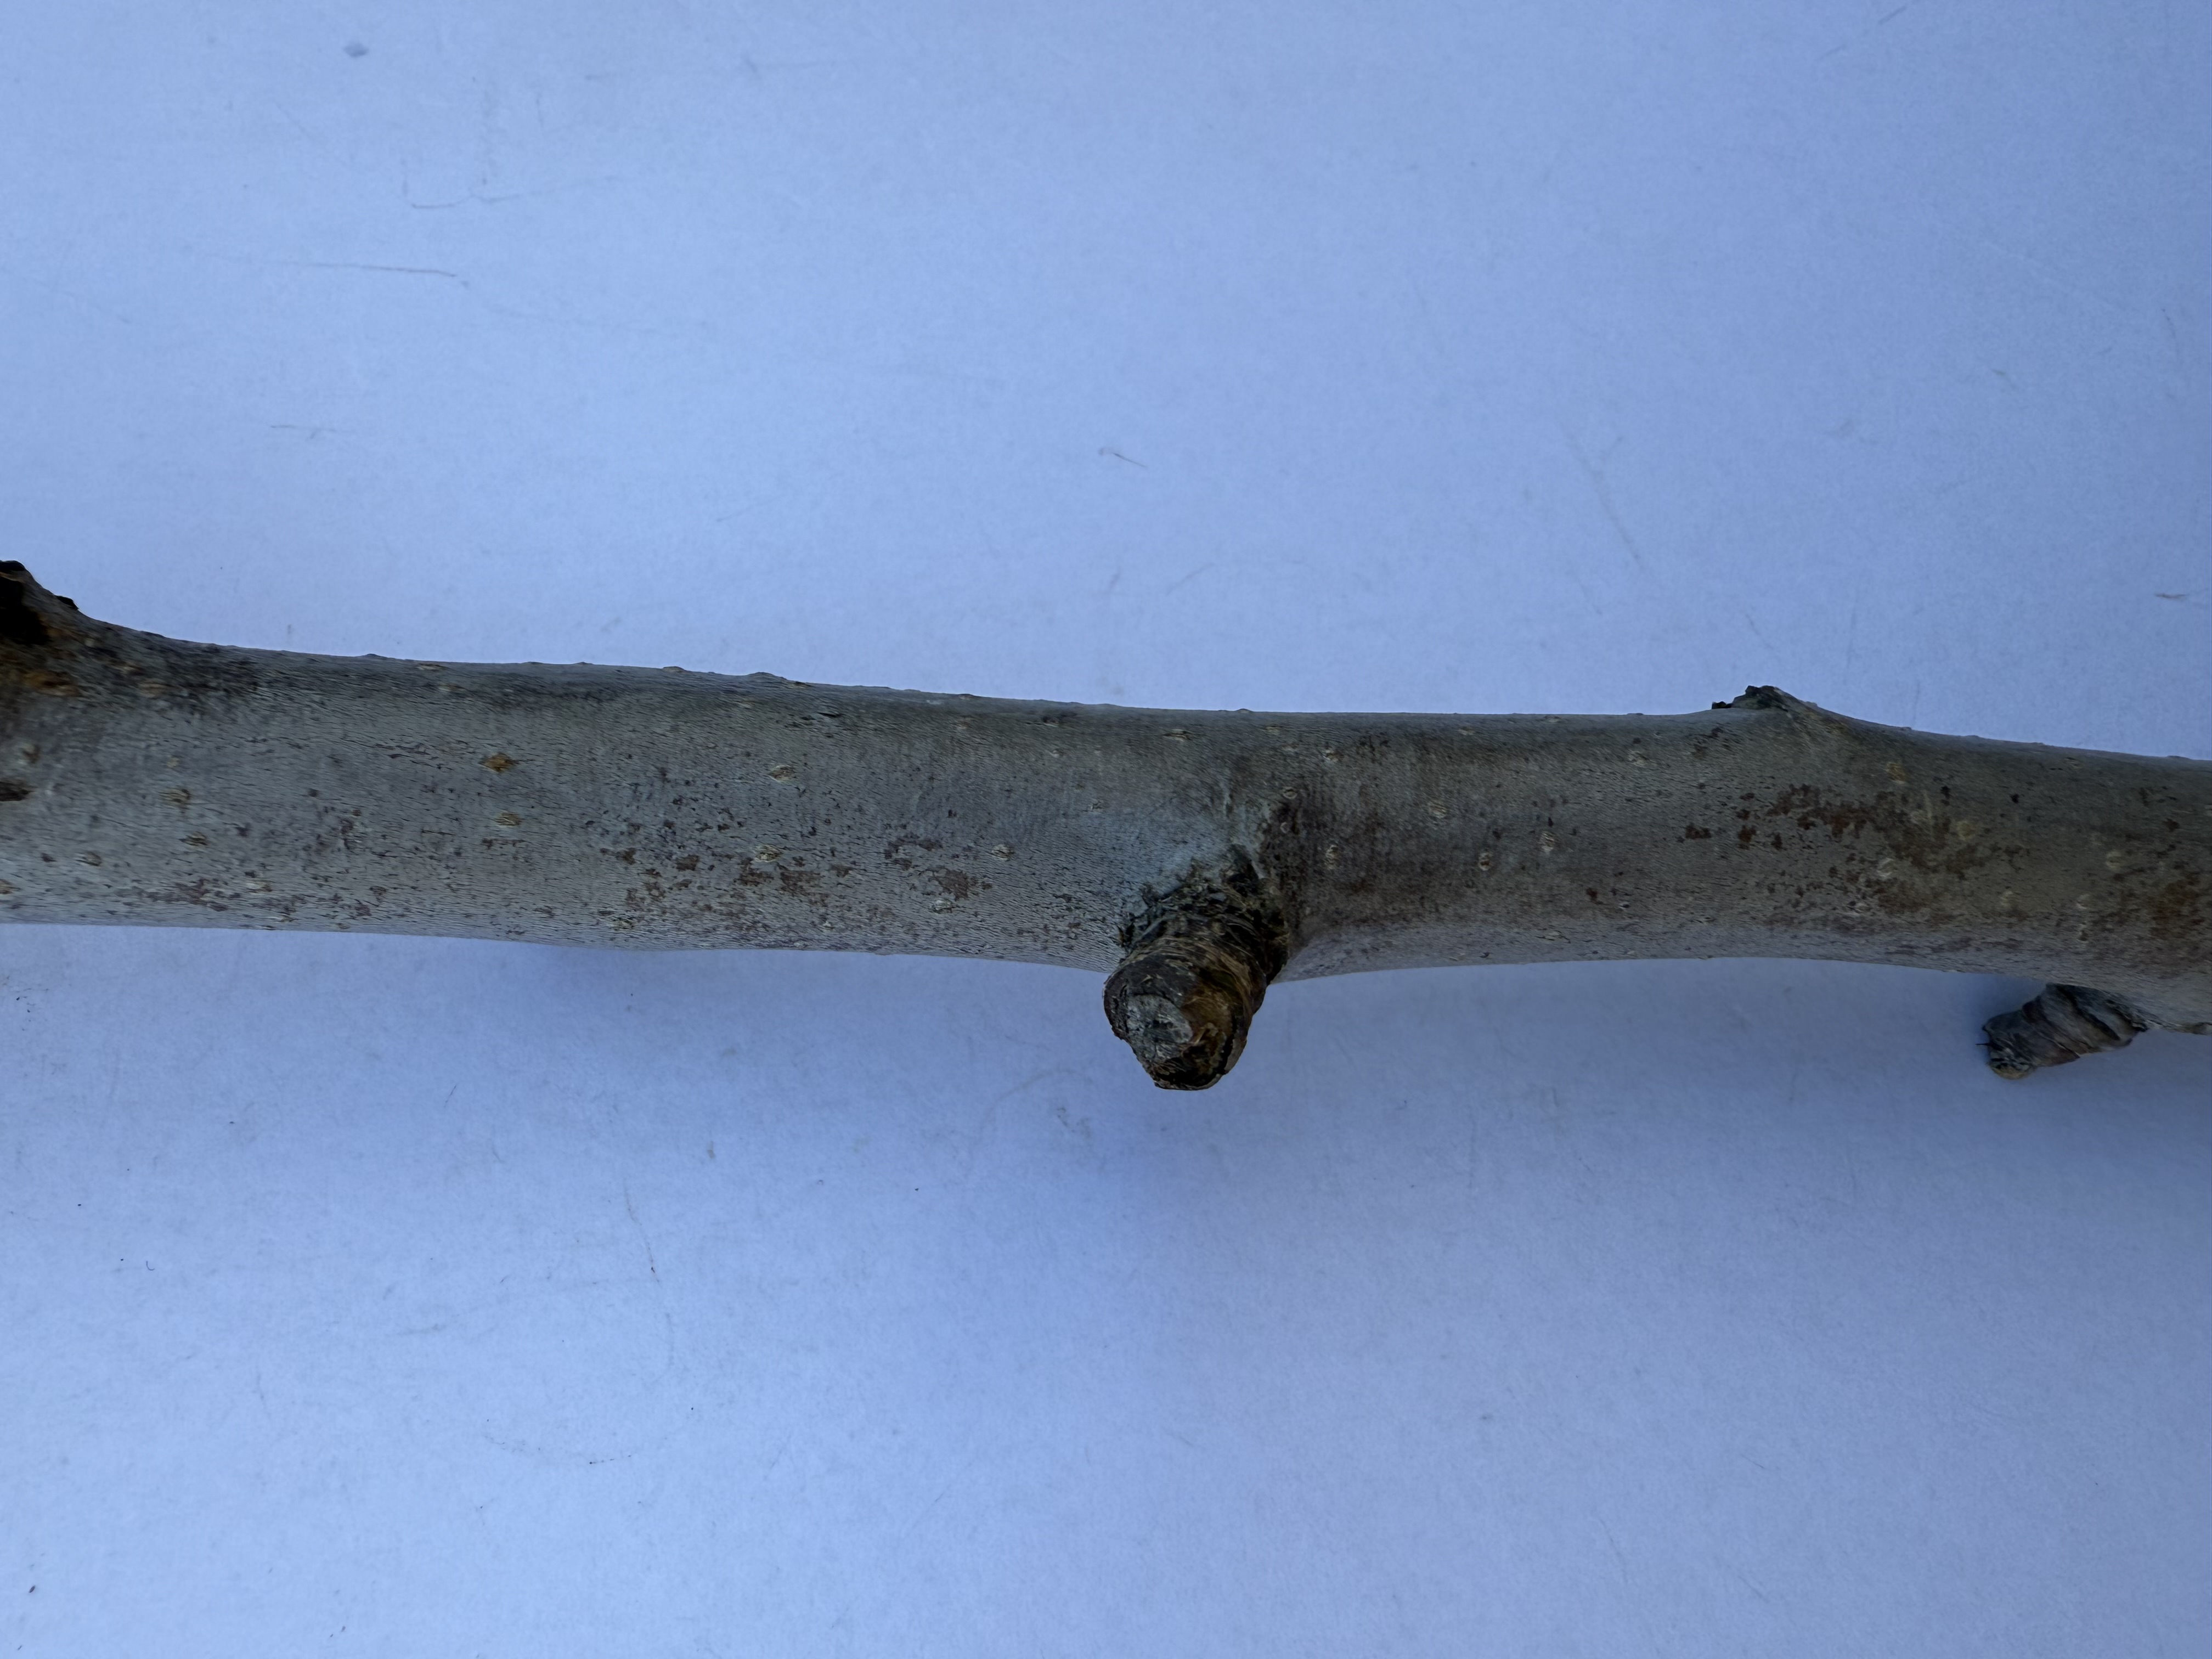
Variety: Margarita Marilla Pear